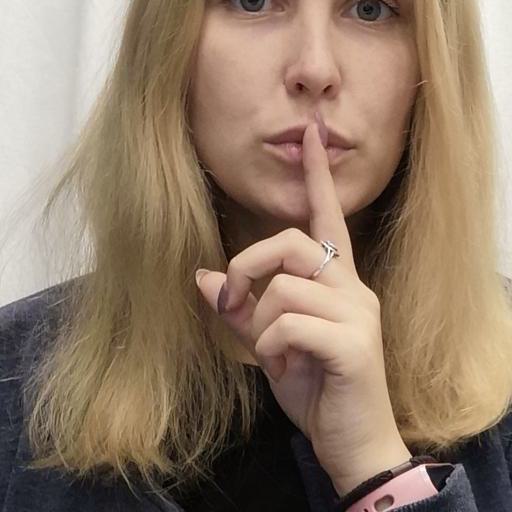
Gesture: mute